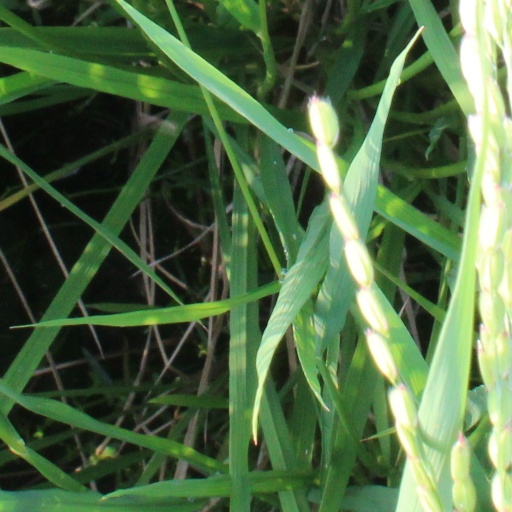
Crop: rice